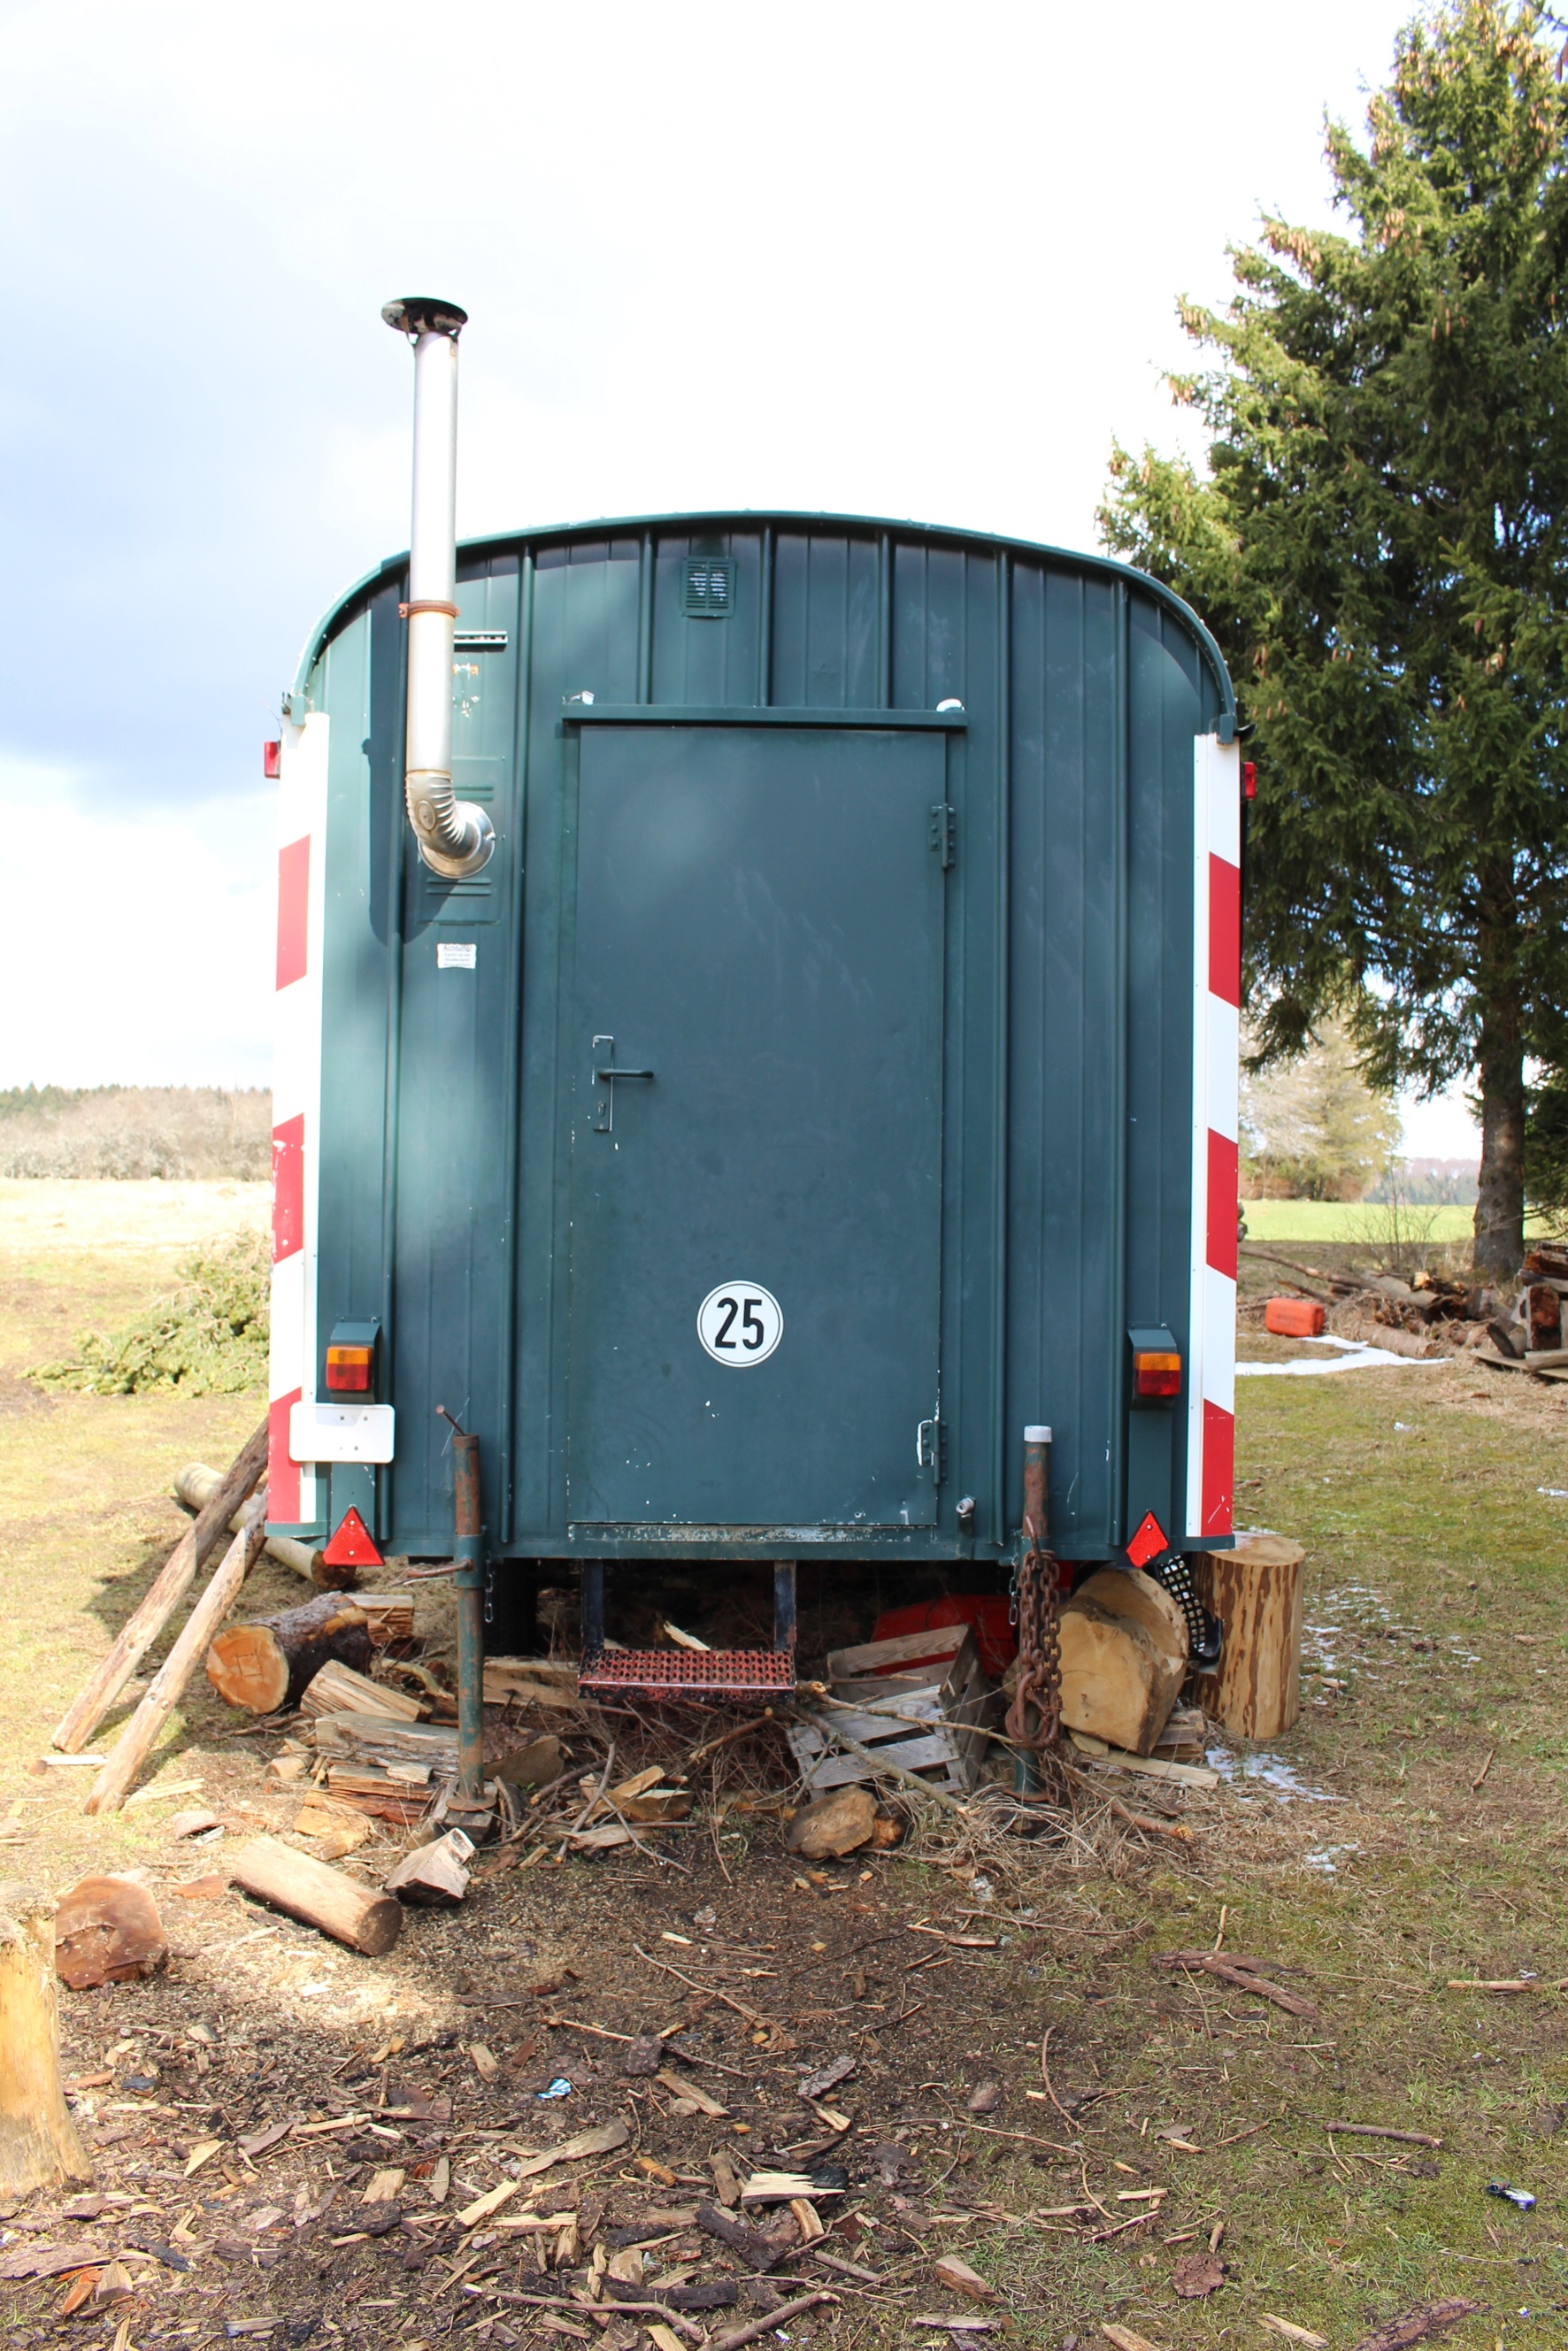
forest, alone, shed, transport, green, vehicle, lonely, caravan, flexible, forest work, bauwagen, public toilet, man made object, rolling stock, railroad car, portable toilet, change of location